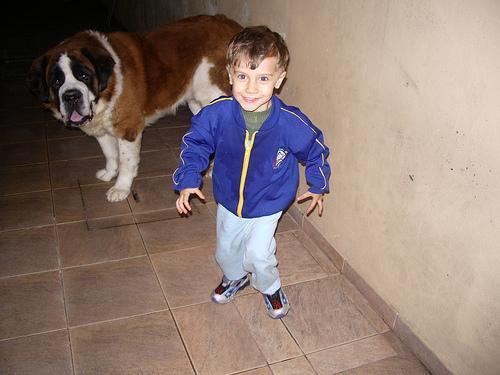
saint bernard